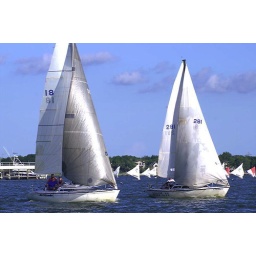
Clear Lake, Texas Wednesday sail boat races in 2006